2008 bombing of Indian embassy in Kabul

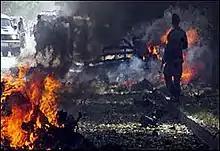
The blast site outside the Indian embassy in Kabul

The 2008 Indian embassy bombing in Kabul was a suicide bomb terror attack on the Indian embassy in Kabul, Afghanistan on 7 July 2008 at 8:30 AM local time. The bombing killed 58 people and wounded 141. The suicide car bombing took place near the gates of the embassy during morning hours when officials enter the embassy.